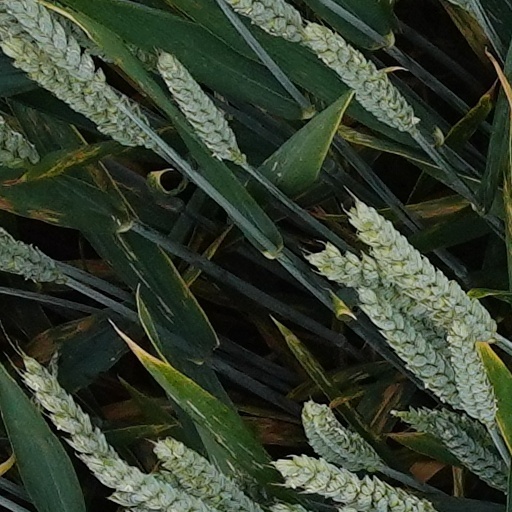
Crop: wheat